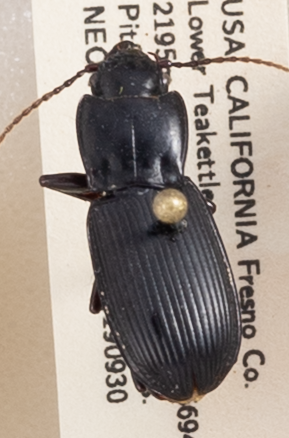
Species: Pterostichus serripes
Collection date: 2019-09-30
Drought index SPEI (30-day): -0.266
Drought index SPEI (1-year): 0.54
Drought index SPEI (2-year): -0.03